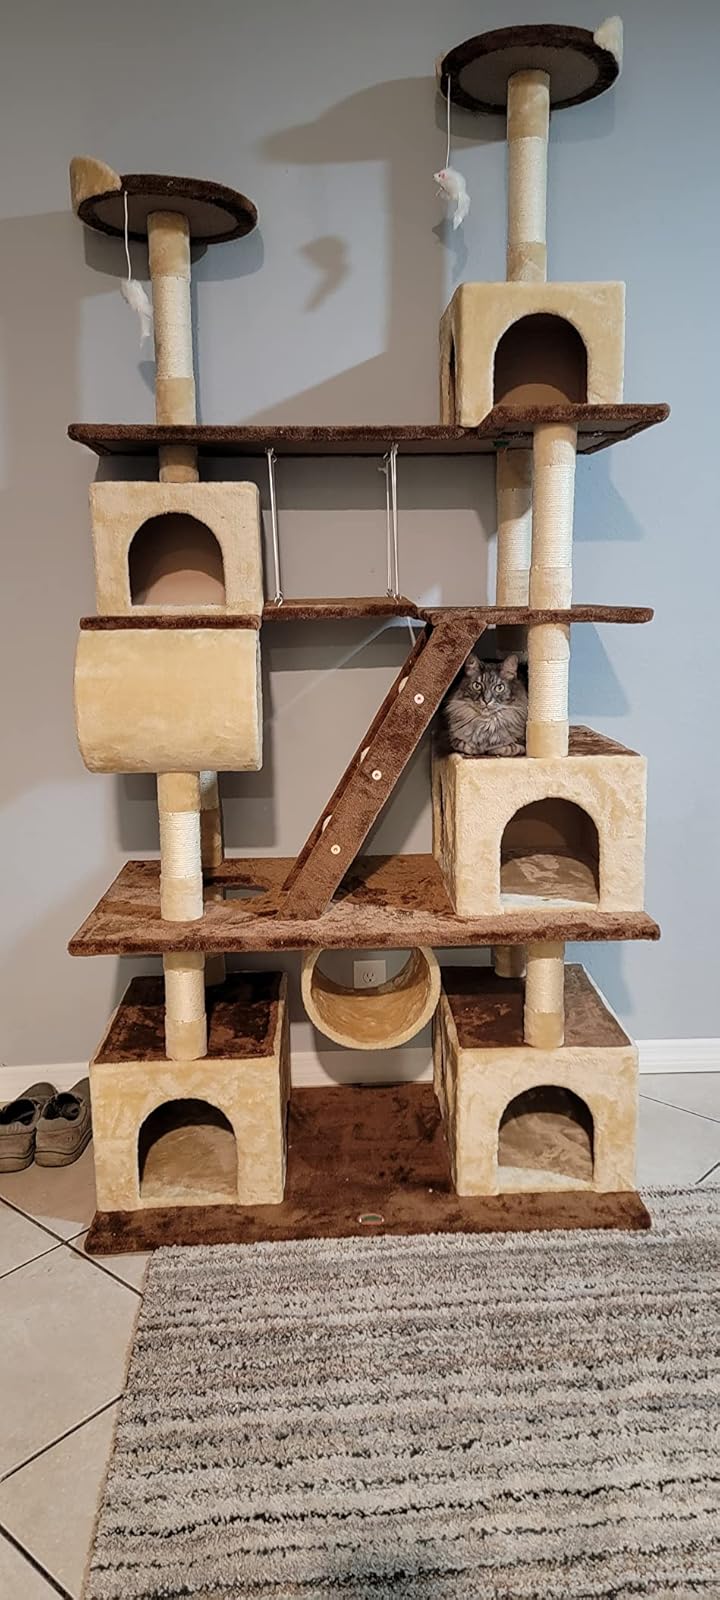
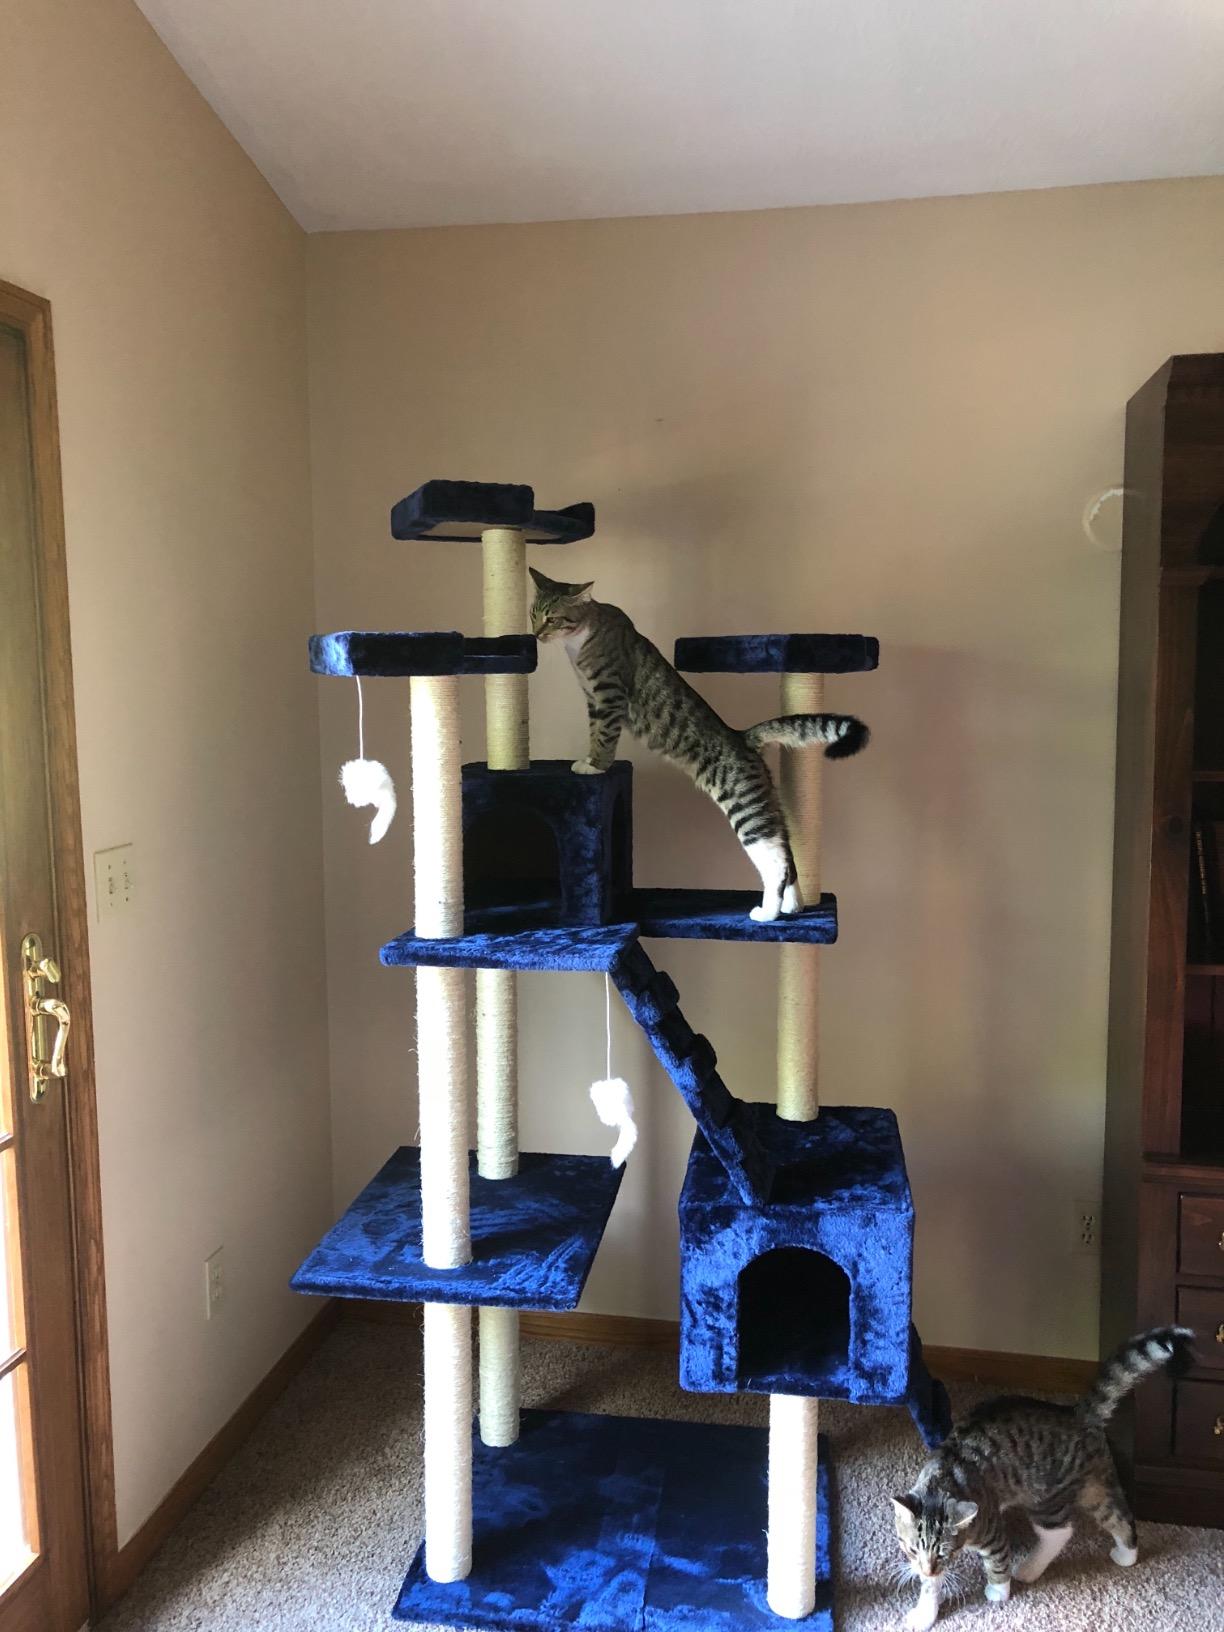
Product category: items_cat tree
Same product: no